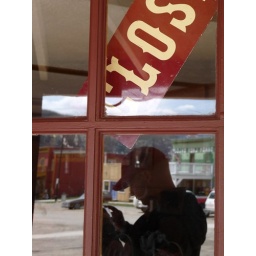
Reflection on a window of a door in Silverton, Colorado